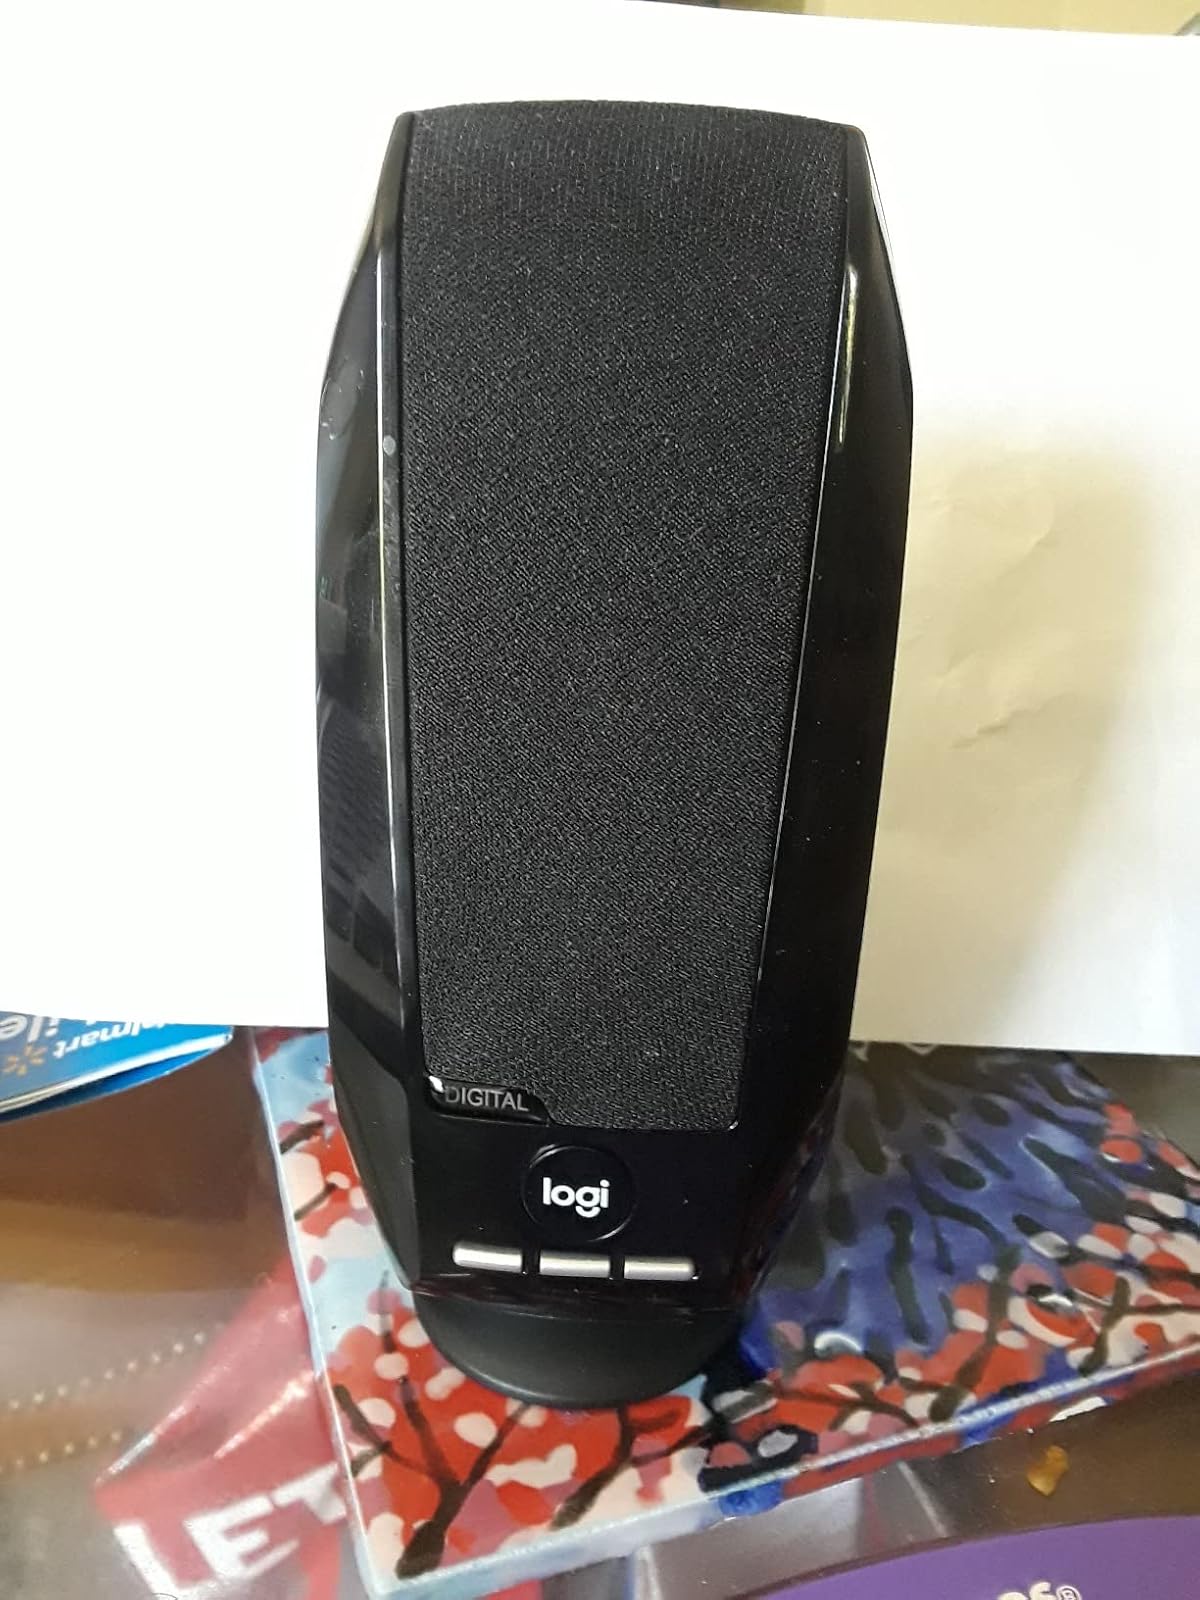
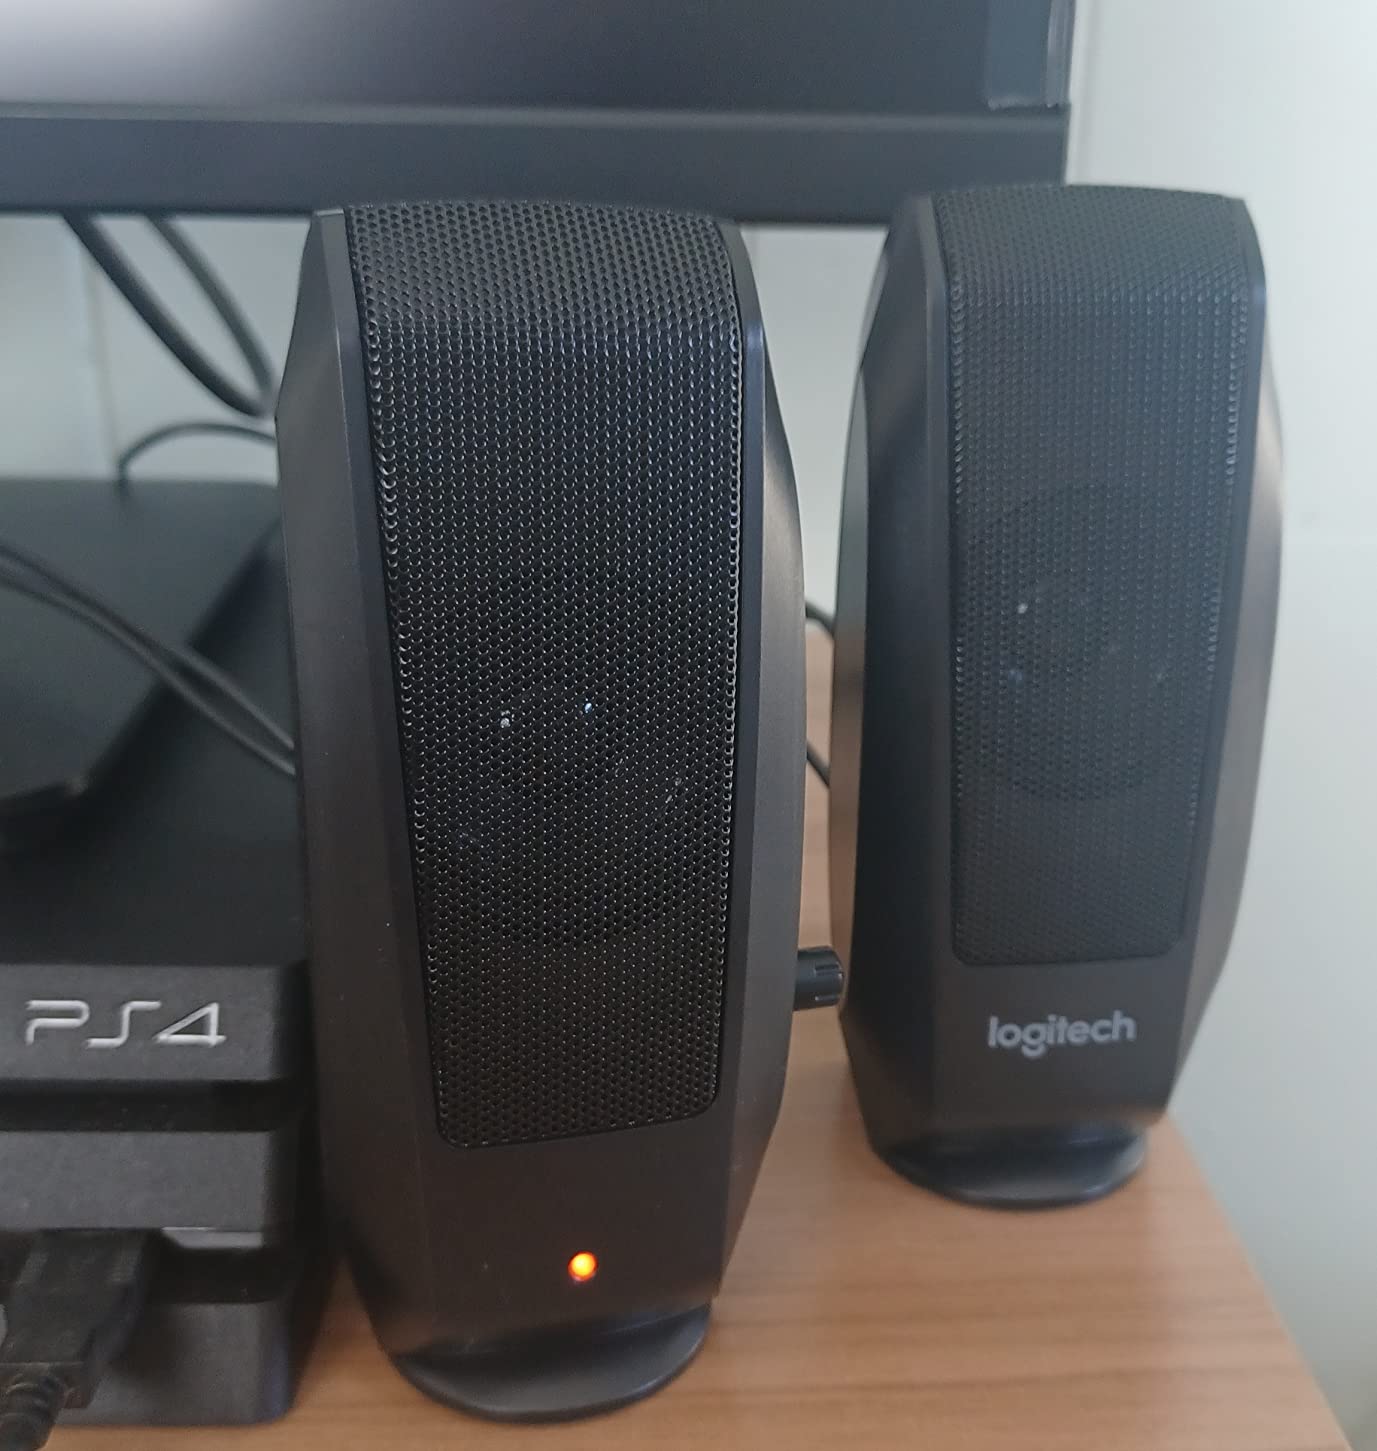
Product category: speaker
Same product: no